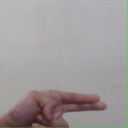
अक्षर: ह